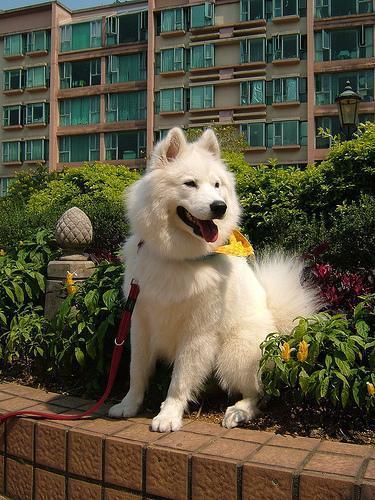
samoyed